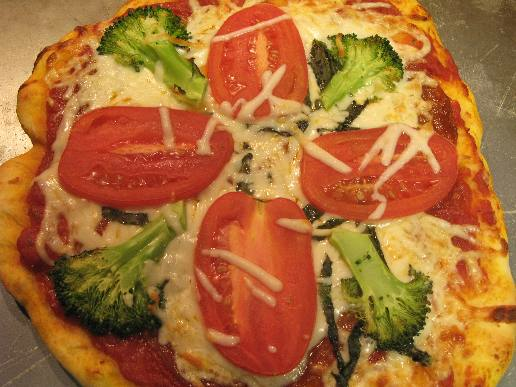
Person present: No